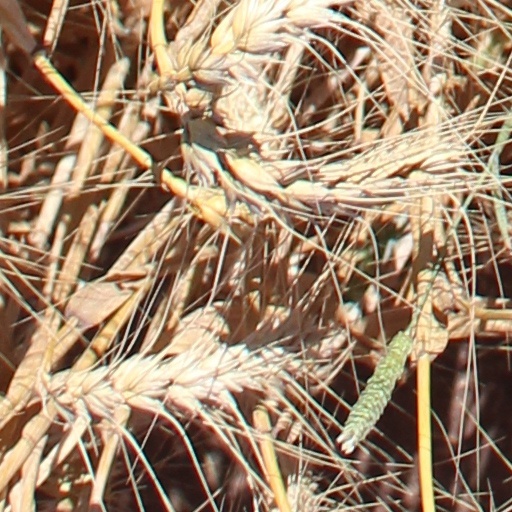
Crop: wheat